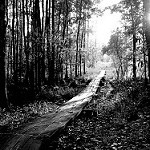
Label: B & W